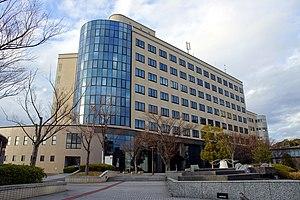
L'Université de Wakayama est une université nationale japonaise, située à Wakayama dans la préfecture de Wakayama